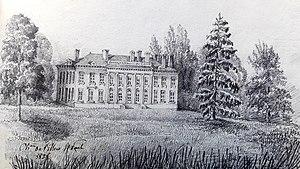
Dessin du Château de Villers-Saint-Paul en 1835 (carnet de dessin, famille Neuilly-Barberey)
Le château de Villers-Saint-Paul, dit également château de Nogent-les-Vierges ou château de Mortefontaine, était un château français situé à Villers-Saint-Paul.